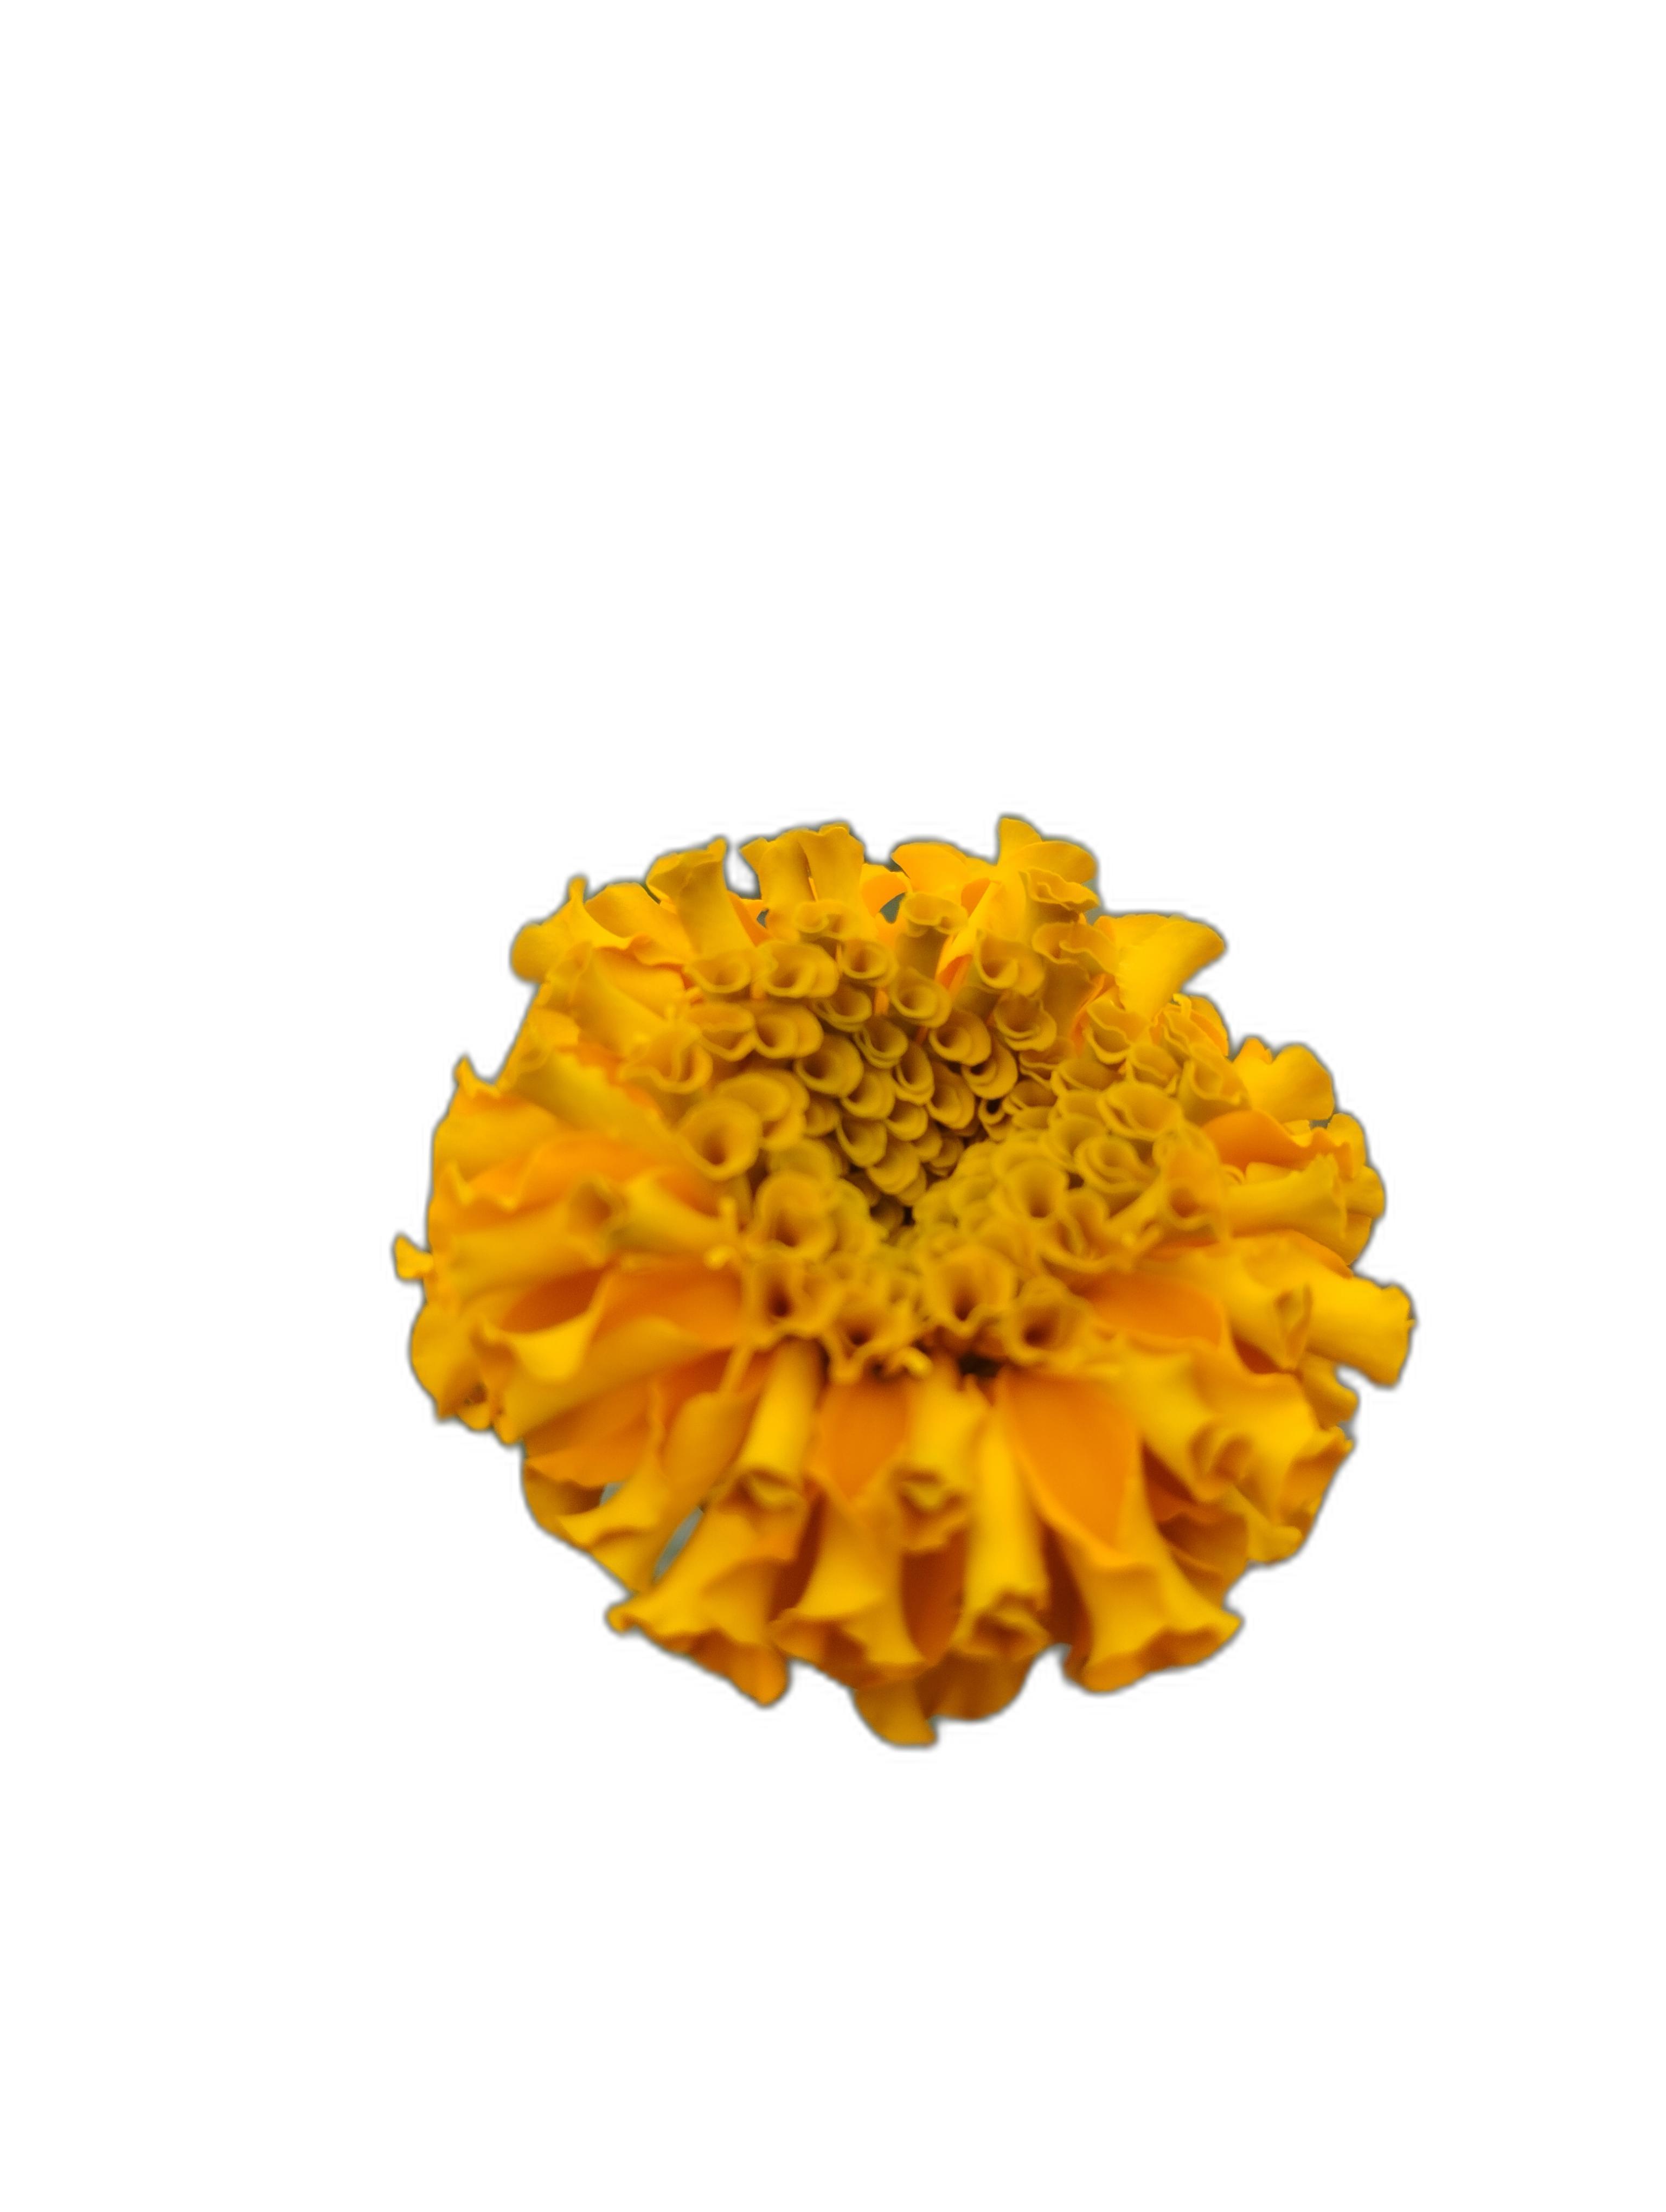
Label: Marigold